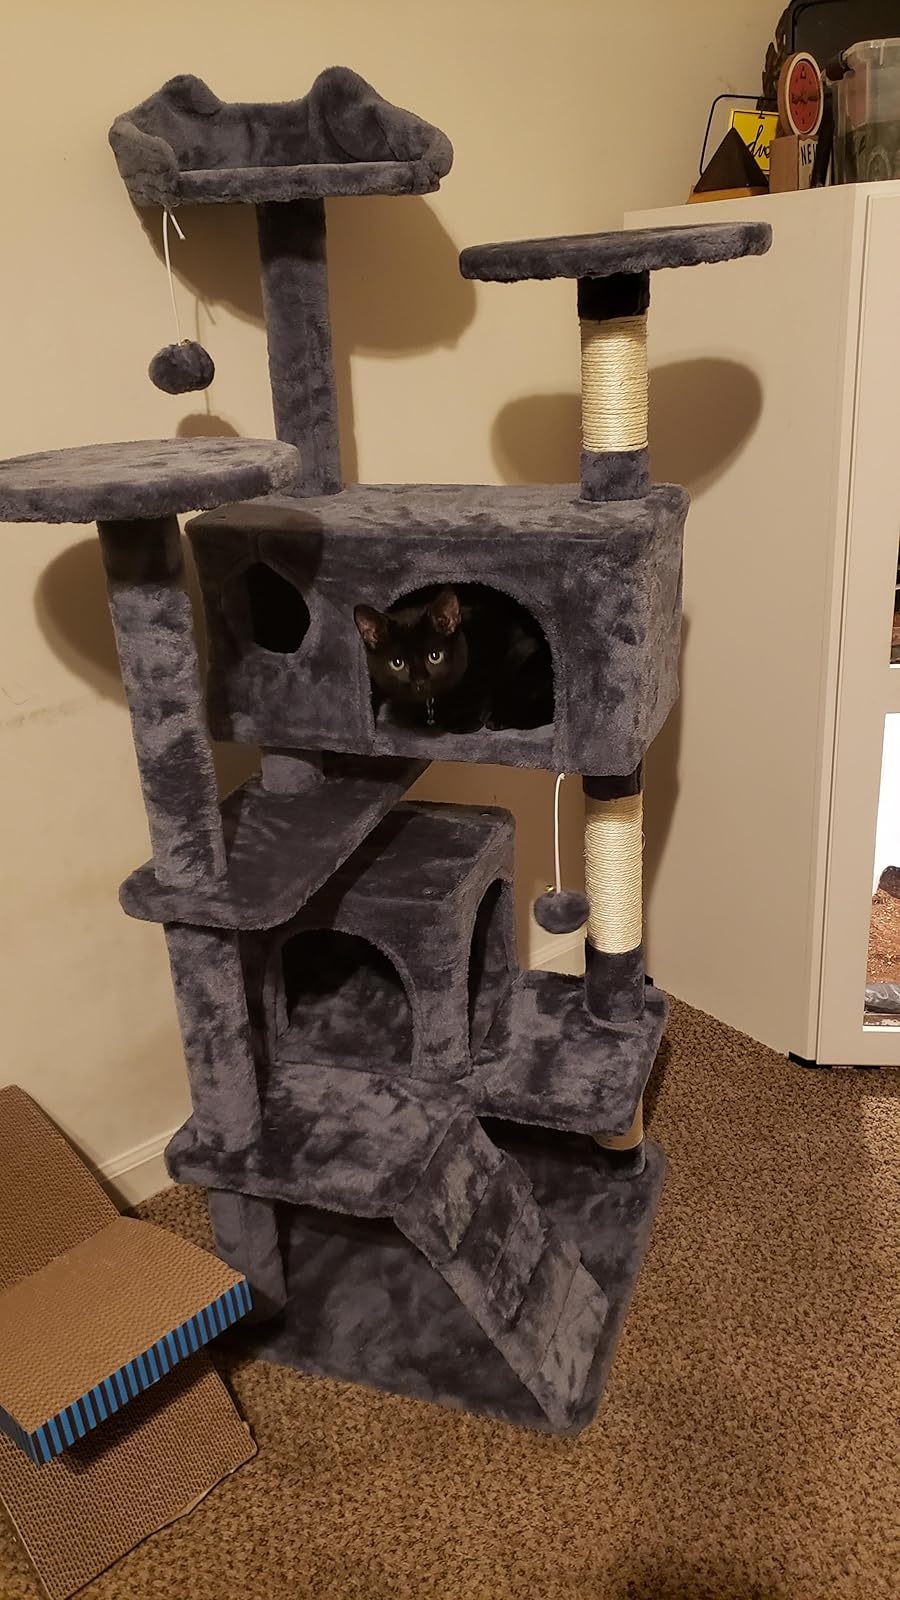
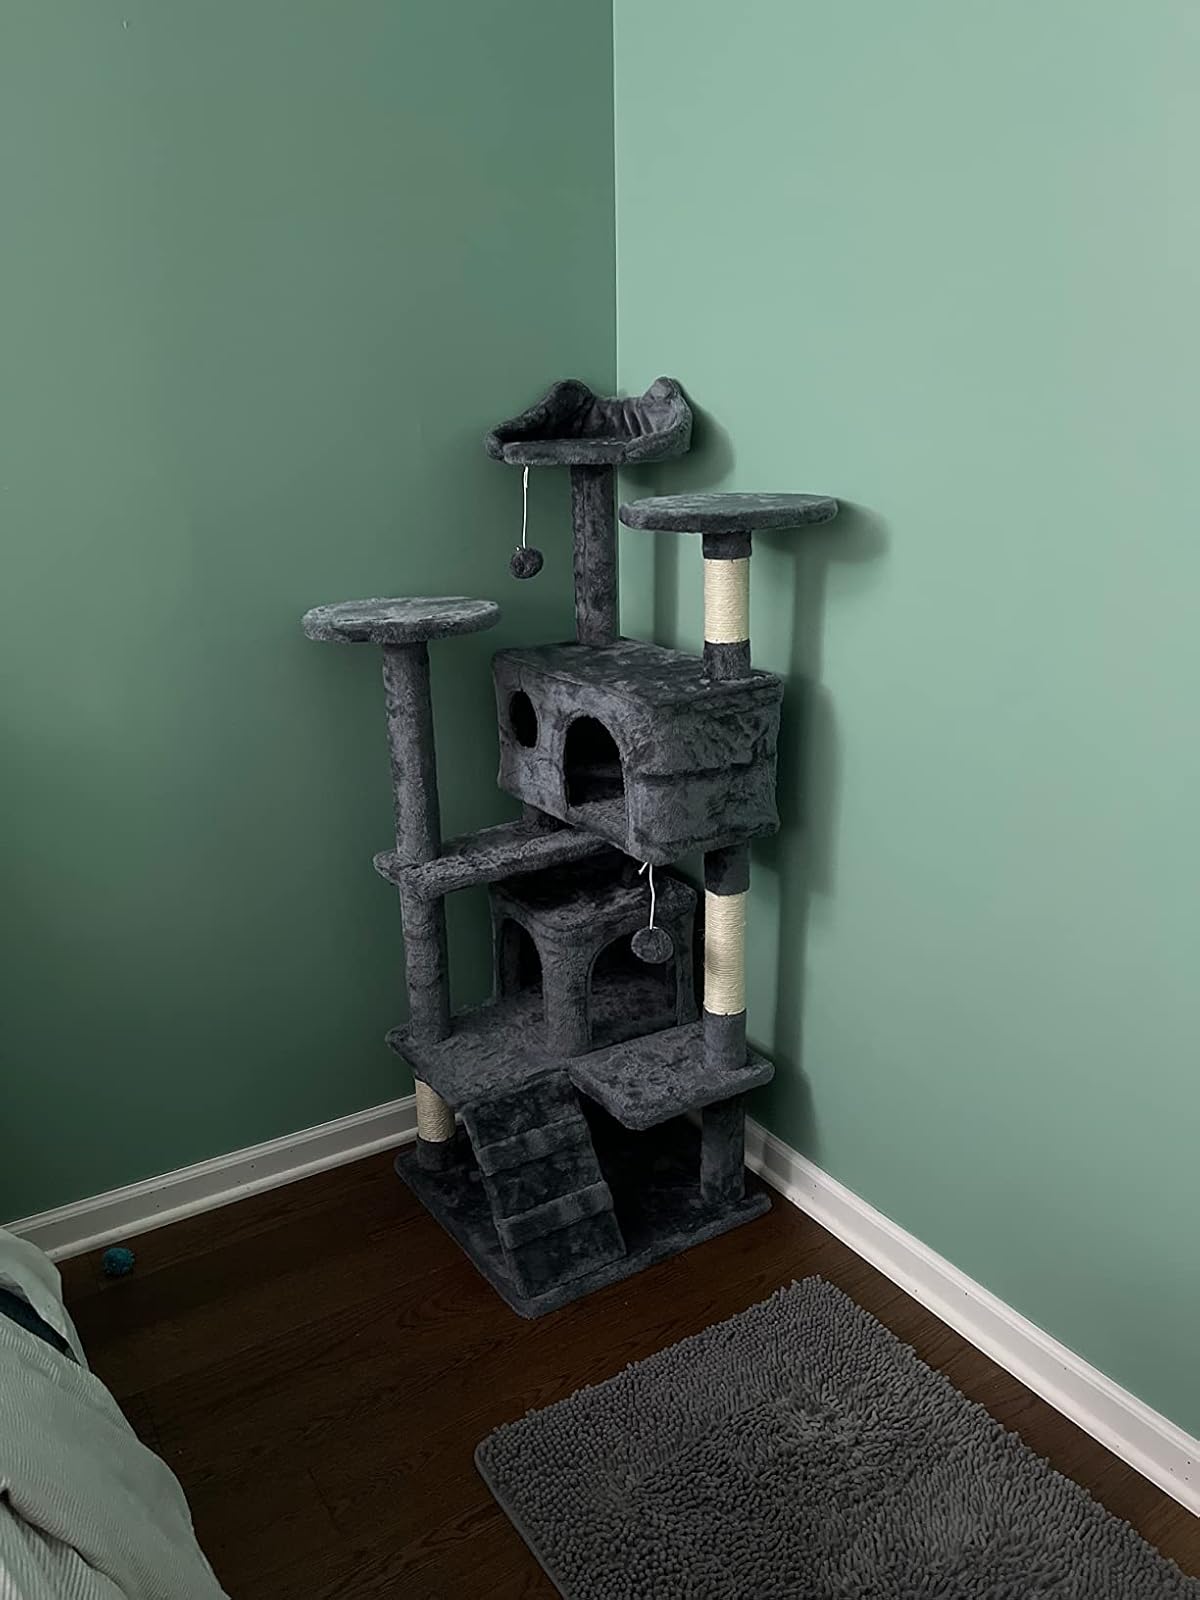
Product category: items_cat tree
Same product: yes